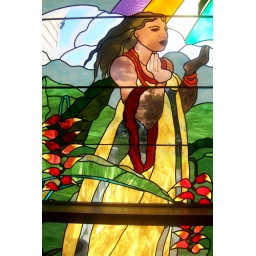
Detail of stained glass window by artist Yvonne Cheng in the Wailea Beach Chapel at Grand Wailea Resort in Maui, Hawaii.